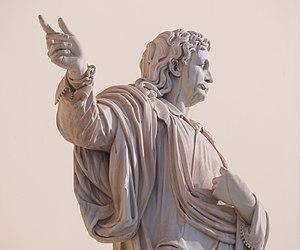
La Grèce, aussi appelée Hellas ou francisé en Hellade, en forme longue la République hellénique, est un pays d’Europe du Sud. D'une superficie de 131 957 km² pour un peu moins de onze millions d'habitants, le pays partage des frontières terrestres avec l’Albanie, la Macédoine du Nord, la Bulgarie et la Turquie et des frontières maritimes avec l'Albanie, l'Italie, la Libye, l'Égypte et la Turquie. La mer Ionienne à l'ouest et la mer Égée à l'est, parties de la mer Méditerranée, encadrent le pays dont le cinquième du territoire est constitué de plus de 9 000 îles et îlots dont près de 200 sont habités. De plus, 80 % de son territoire est constitué de montagnes dont la plus haute est le mont Olympe, dont le sommet culmine à 2 917 mètres.